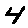
Label: 4